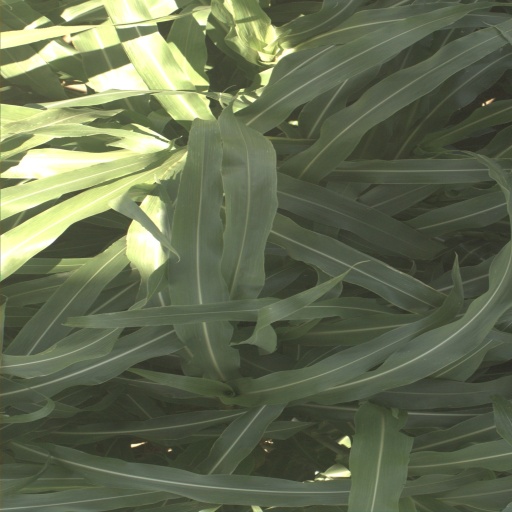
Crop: sorghum